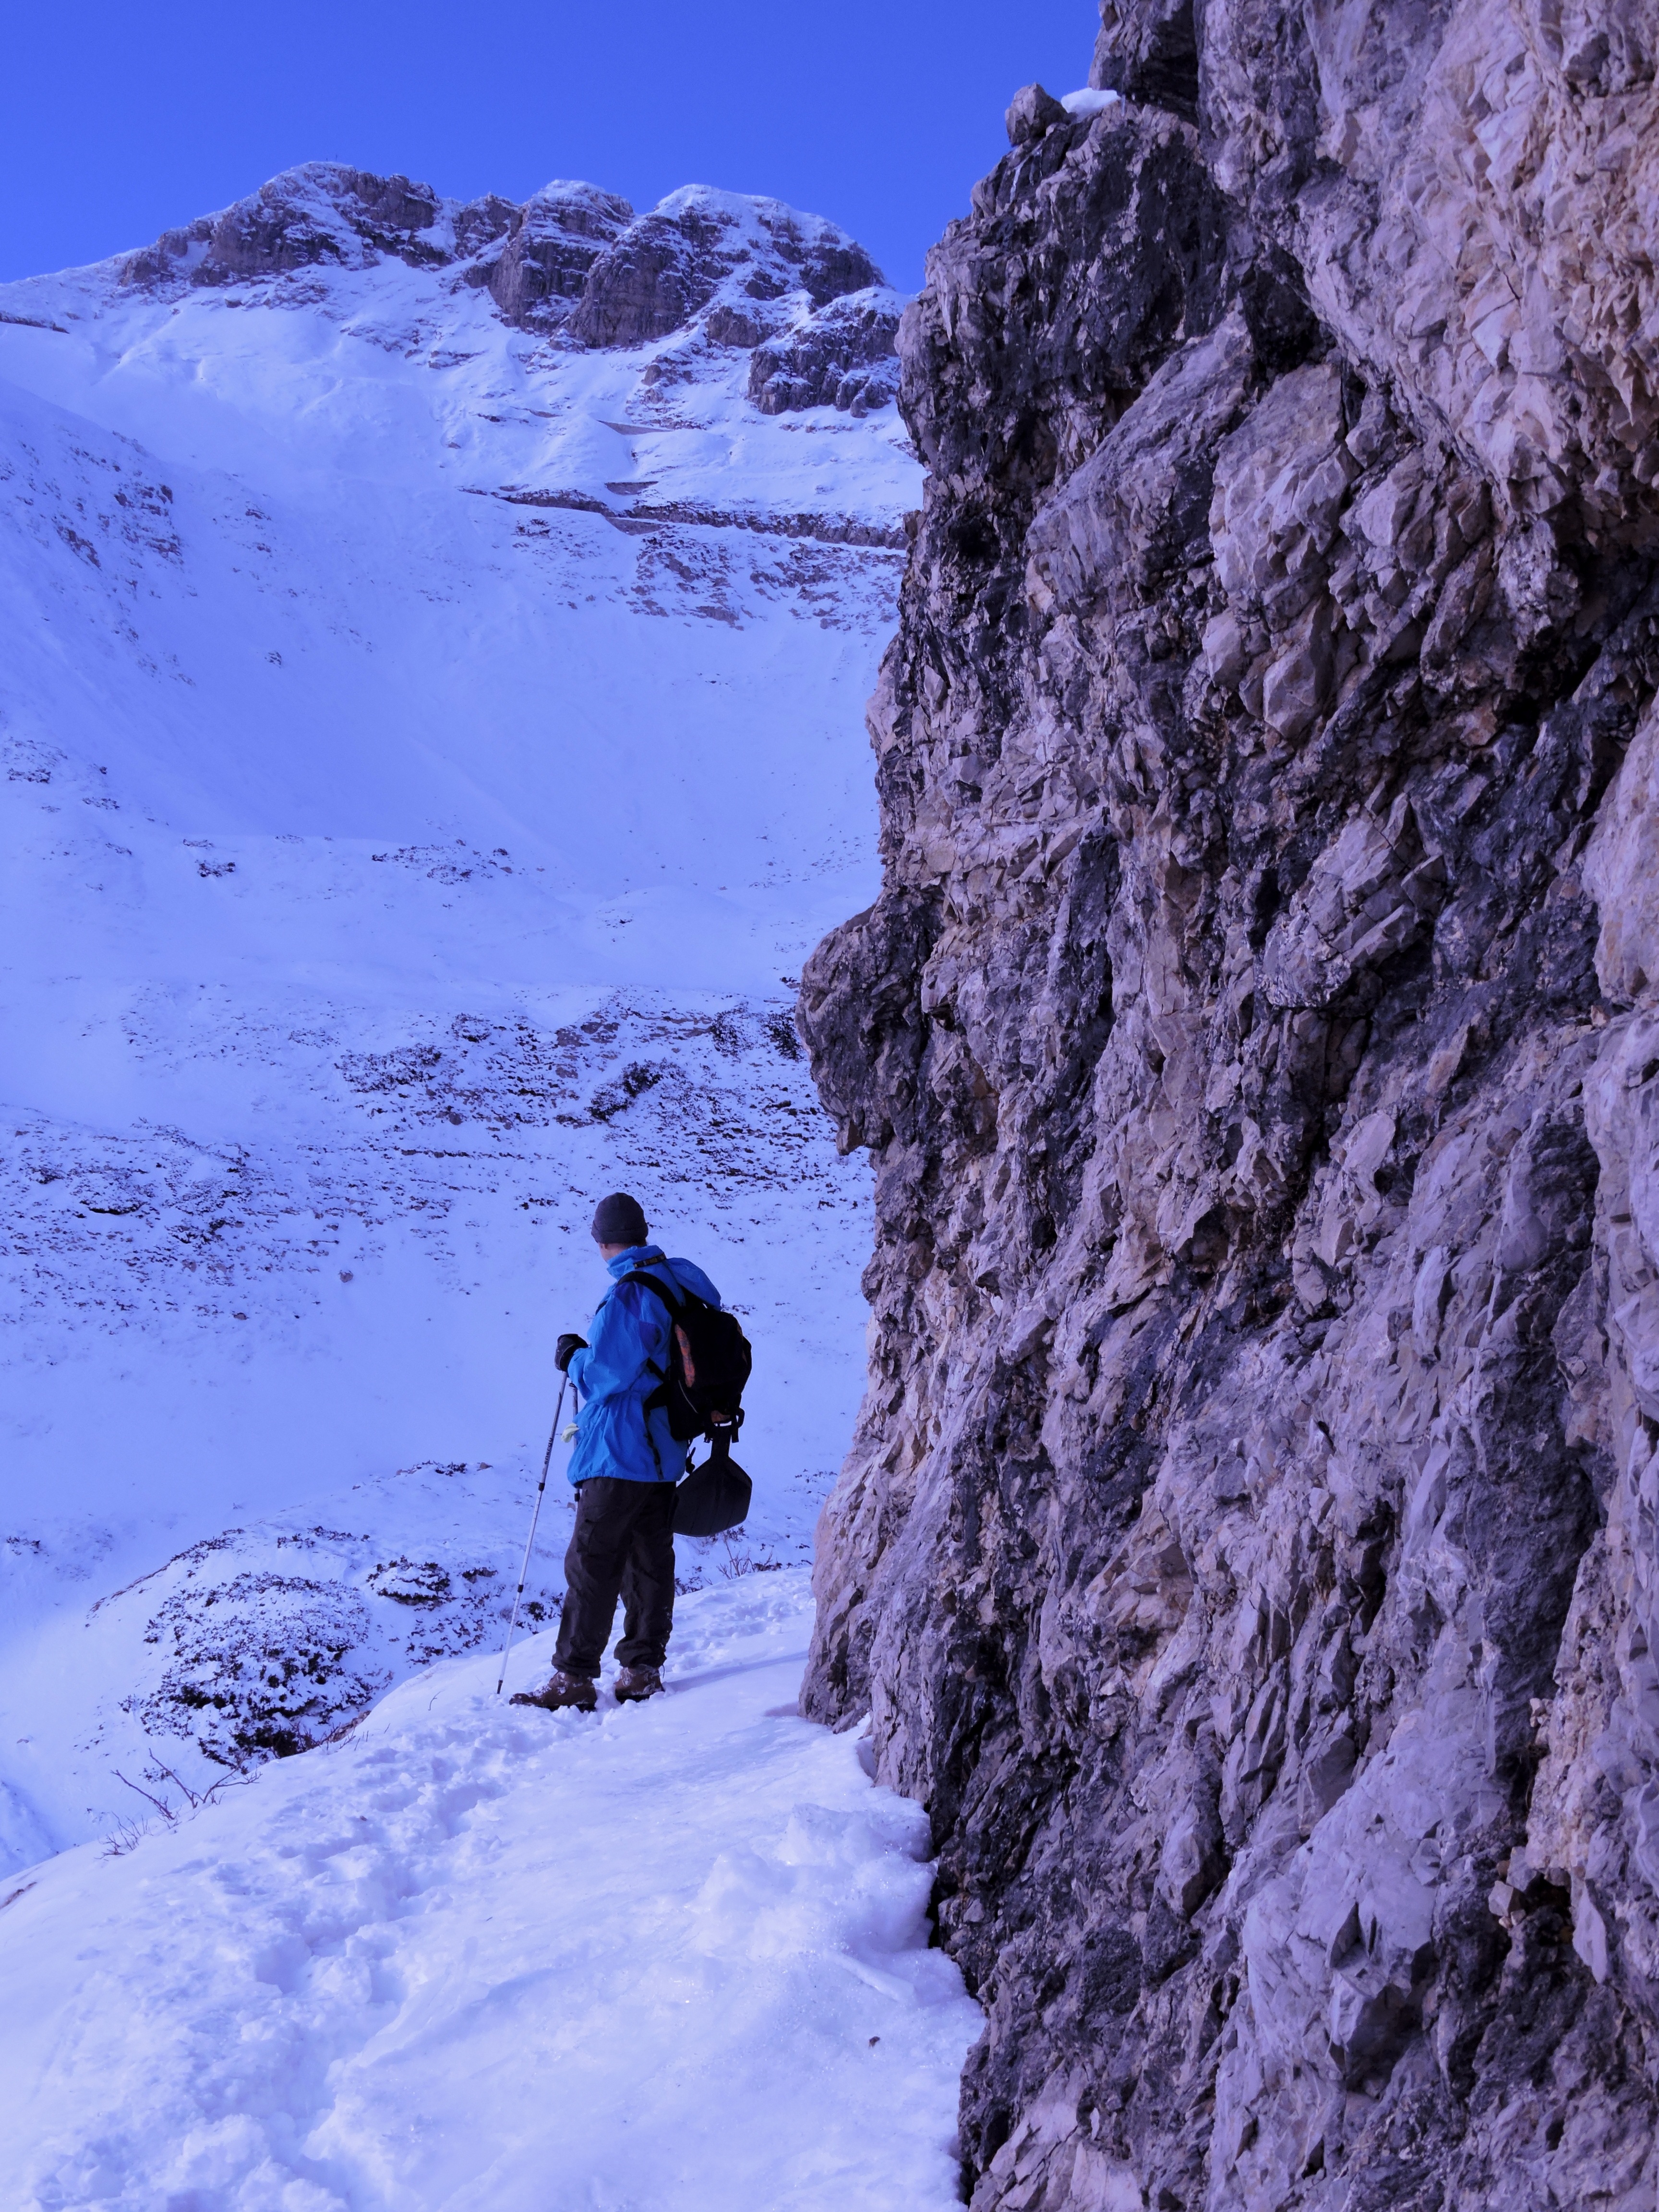
man, rock, mountain, snow, winter, hiking, adventure, mountain range, recreation, italy, climbing, extreme sport, ridge, summit, mountaineering, sports, alps, footwear, ski touring, ski mountaineering, outdoor recreation, mountainous landforms, geological phenomenon